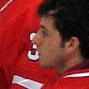
Age: 17